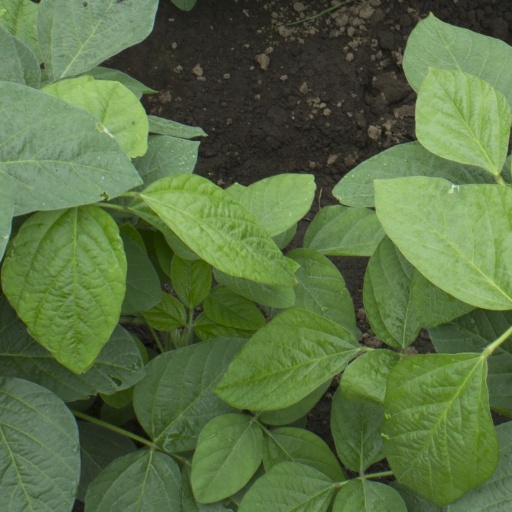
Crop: soybean